Monk of Salzburg

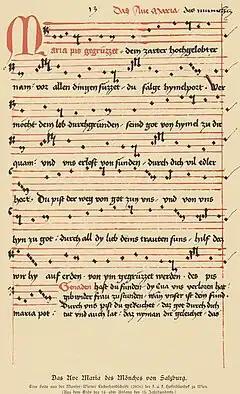
A page of music from the Monk of Salzburg's "Ave Maria", from the Mondsee-Wiener Liederhandschrift of the mid-15th century.

The Monk of Salzburg was a German composer of the late 14th century. He worked at the court of the Salzburg archbishop Pilgrim von Puchheim (1365–96); more than 100 "Liederhandschriften" (manuscripts) in Early New High German are attributed to him.